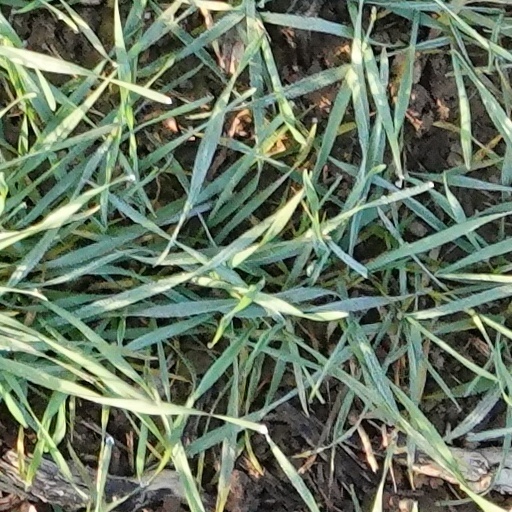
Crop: wheat